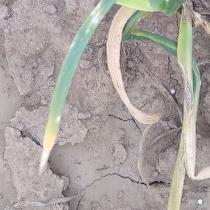
Crop: Onion
Condition: fusarium-d